1915 Birthday Honours

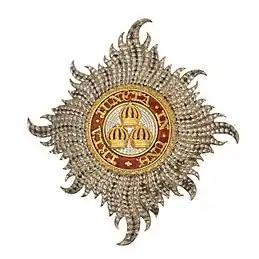
Civilian star of the Knight Grand Cross of the Order of the Bath

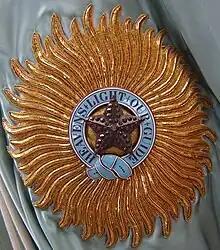
Star of a Knight Grand Commander of the Most Exalted Order of the Star of India.

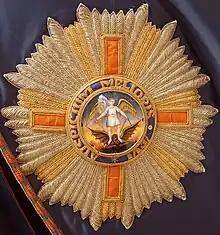
Star of the Order of Saint Michael and Saint George

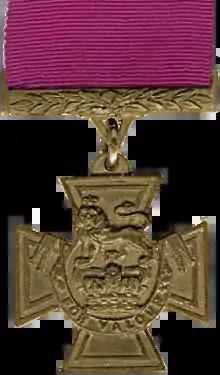
Victoria Cross Medal

'"On 26th April, 1915, subsequent to a landing having been effected on the beach at a point on the Gallipoli Peninsula, during which both Brigadier-General and Brigade Major had been killed, Lieutenant-Colonel Doughty-Wylie and Captain Walford organized and led an, attack through and on both sides of the village of Sedd-el-Bahr on the Old Castle at the top of the hill inland. The enemy's position was very strongly held and entrenched, and defended with concealed machine-guns and pom-poms. It was mainly due to the initiative, skill and great gallantry of these two Officers that the attack was a complete success. Both were killed in the moment of victory."